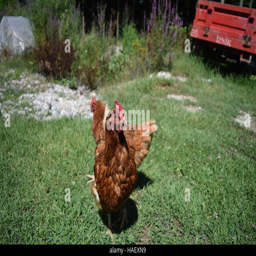
chickens in a green garden